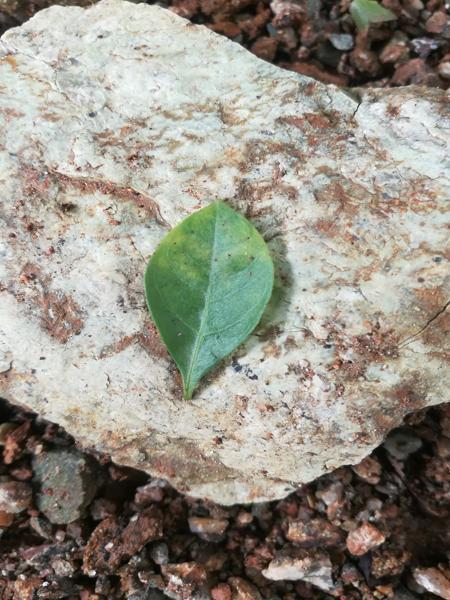
Plant: Henna